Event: Hurricane Matthew
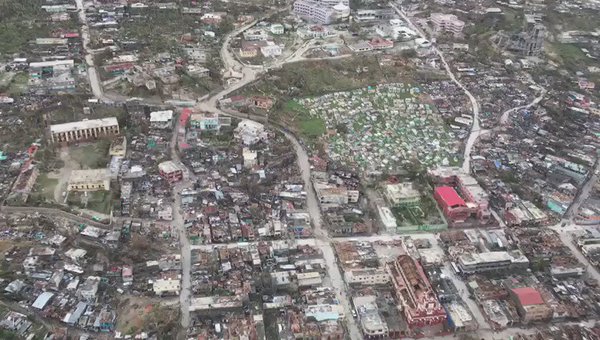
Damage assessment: damage